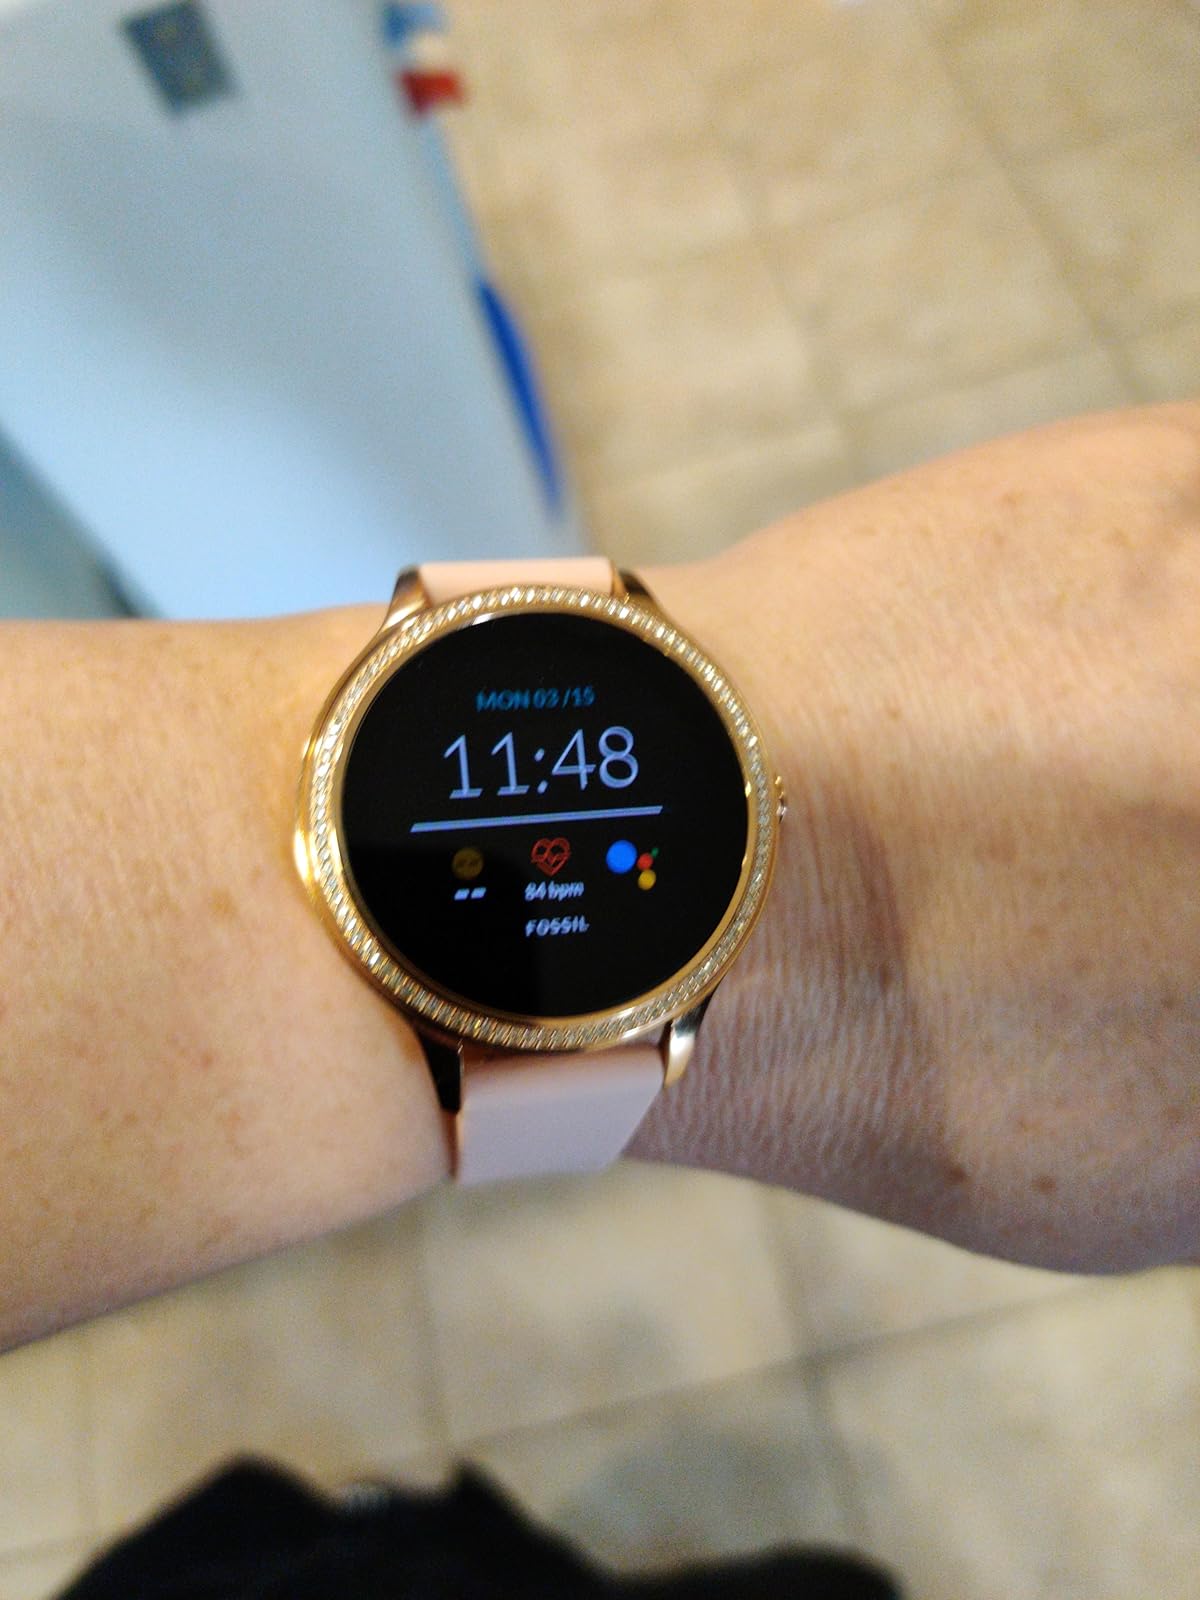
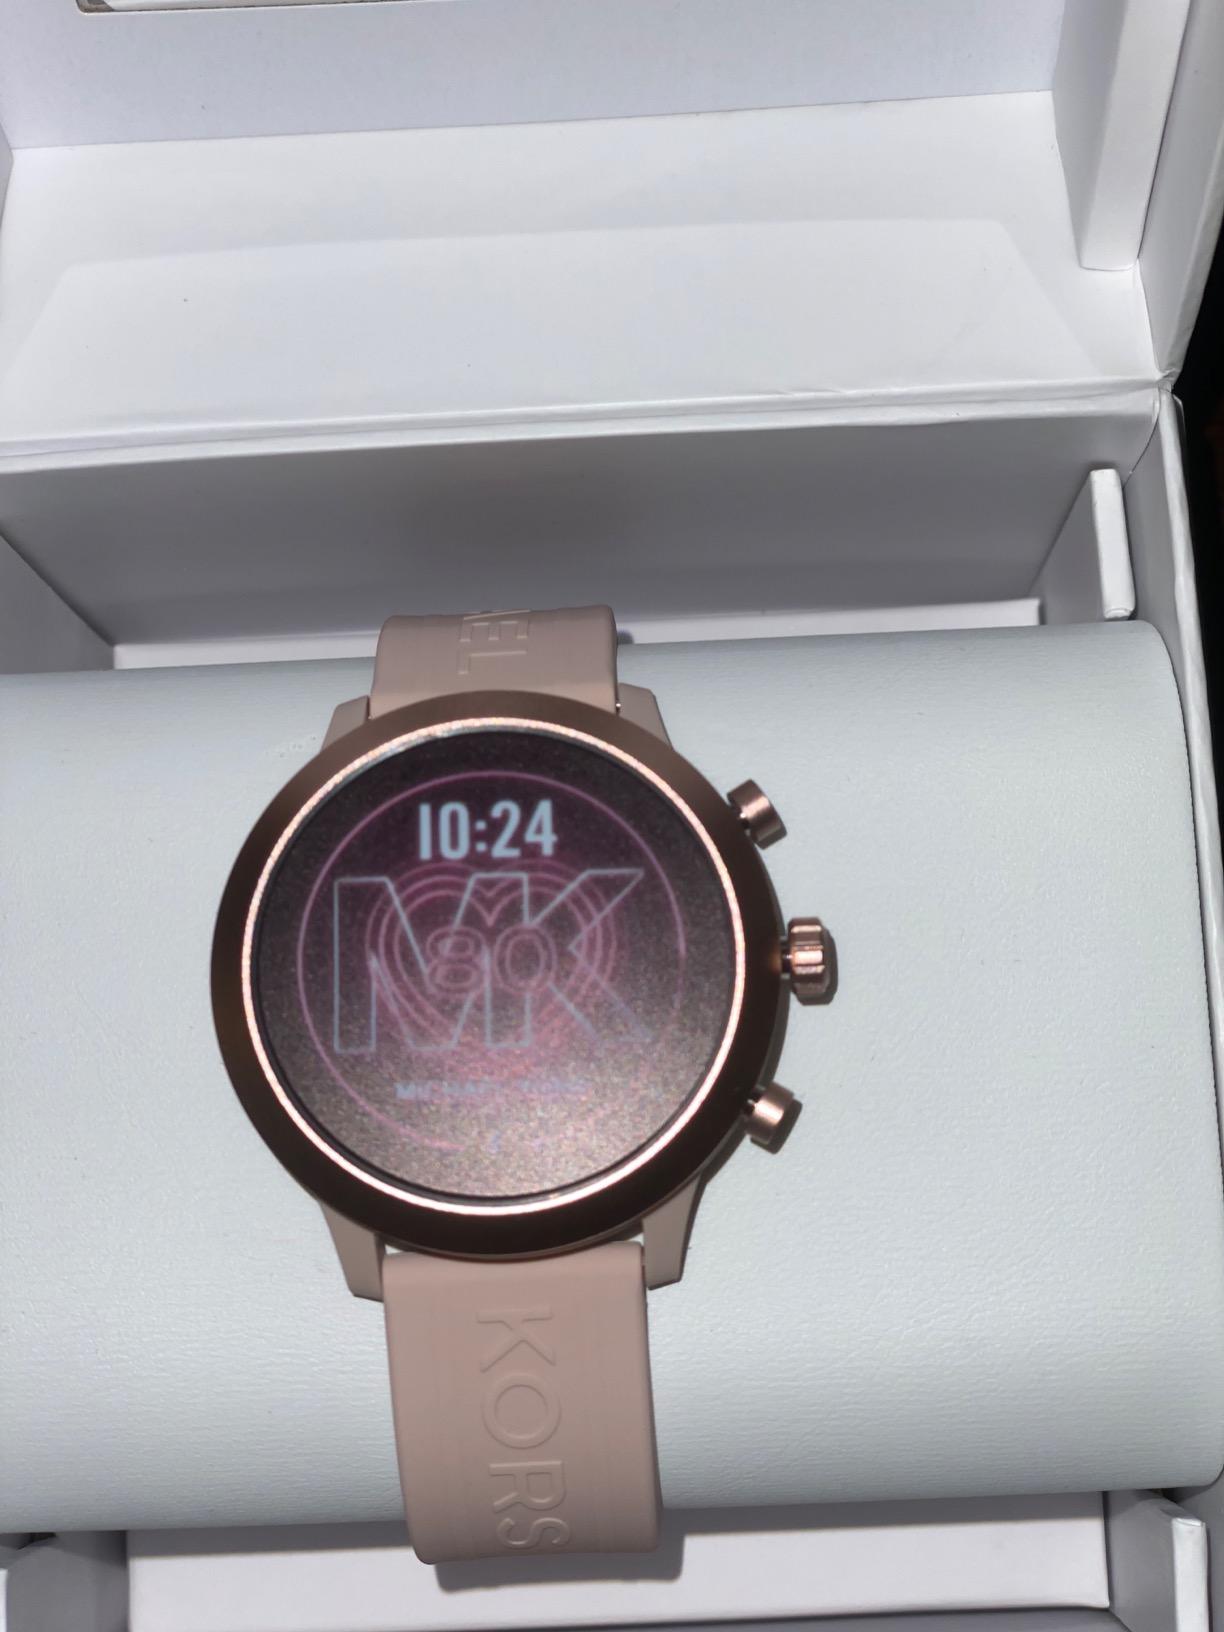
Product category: smartwatch
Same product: no